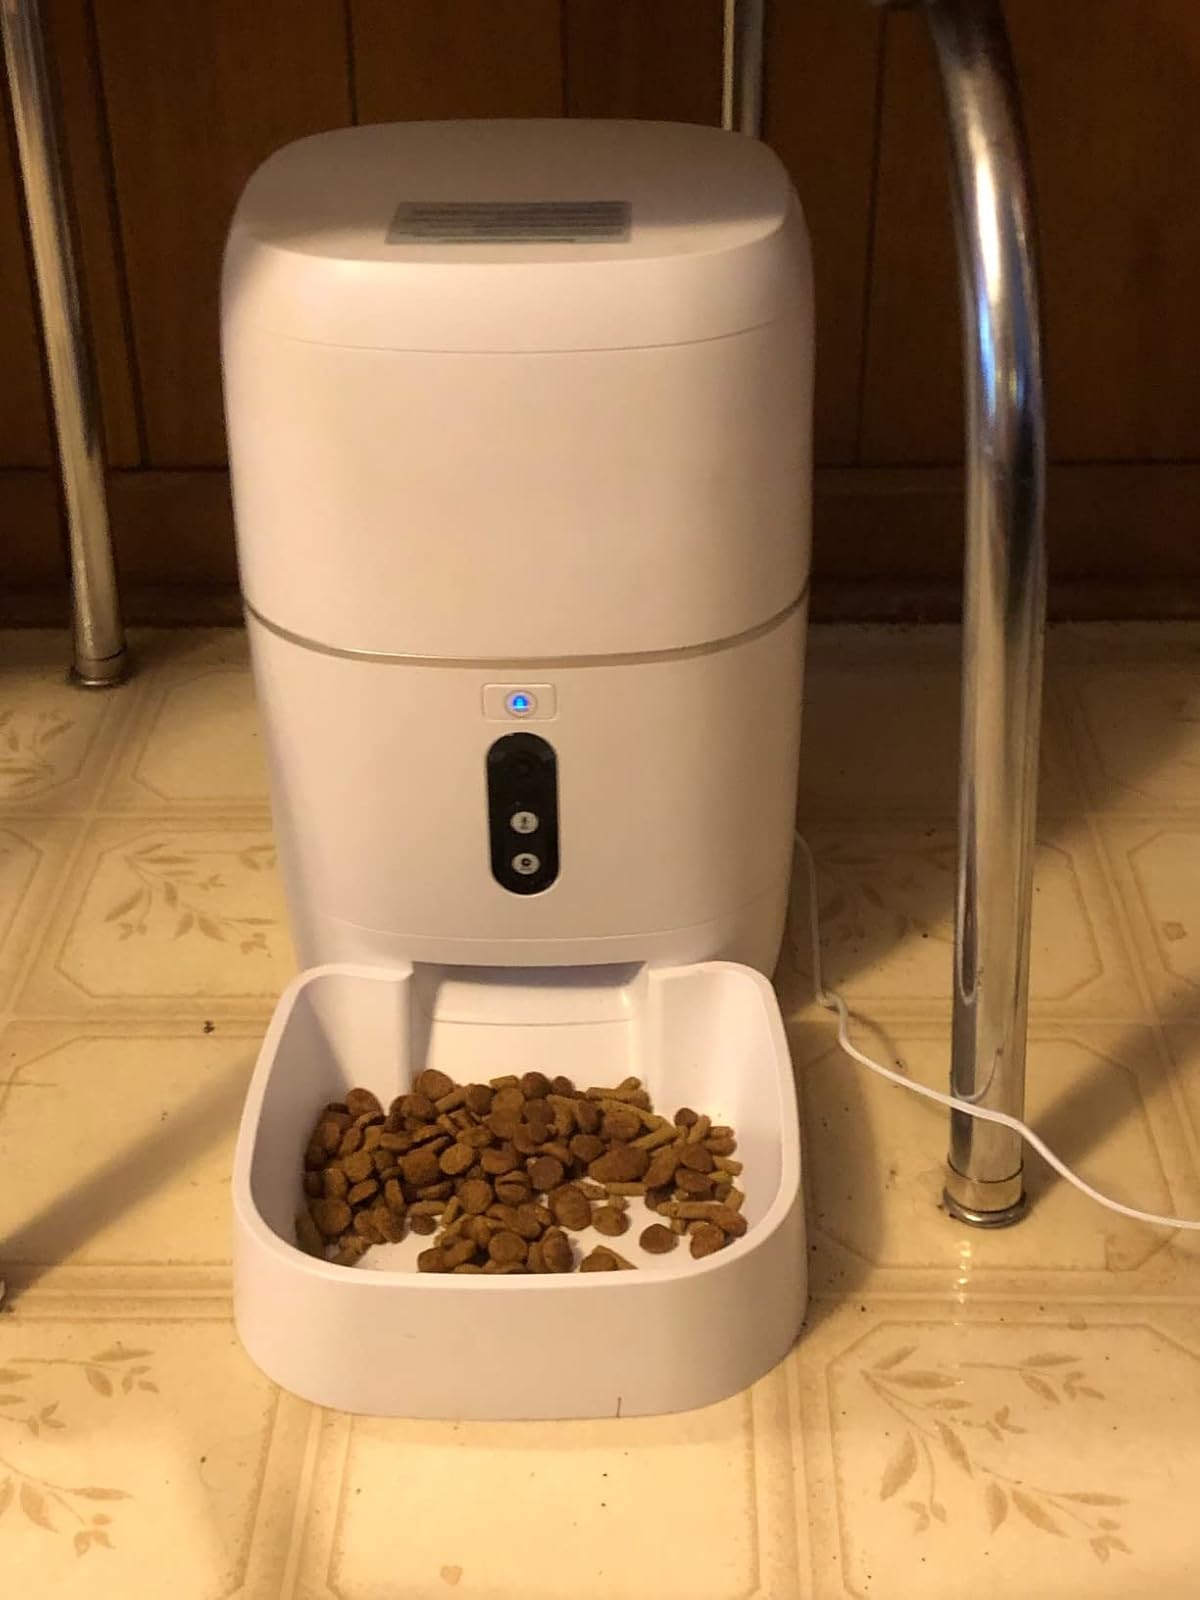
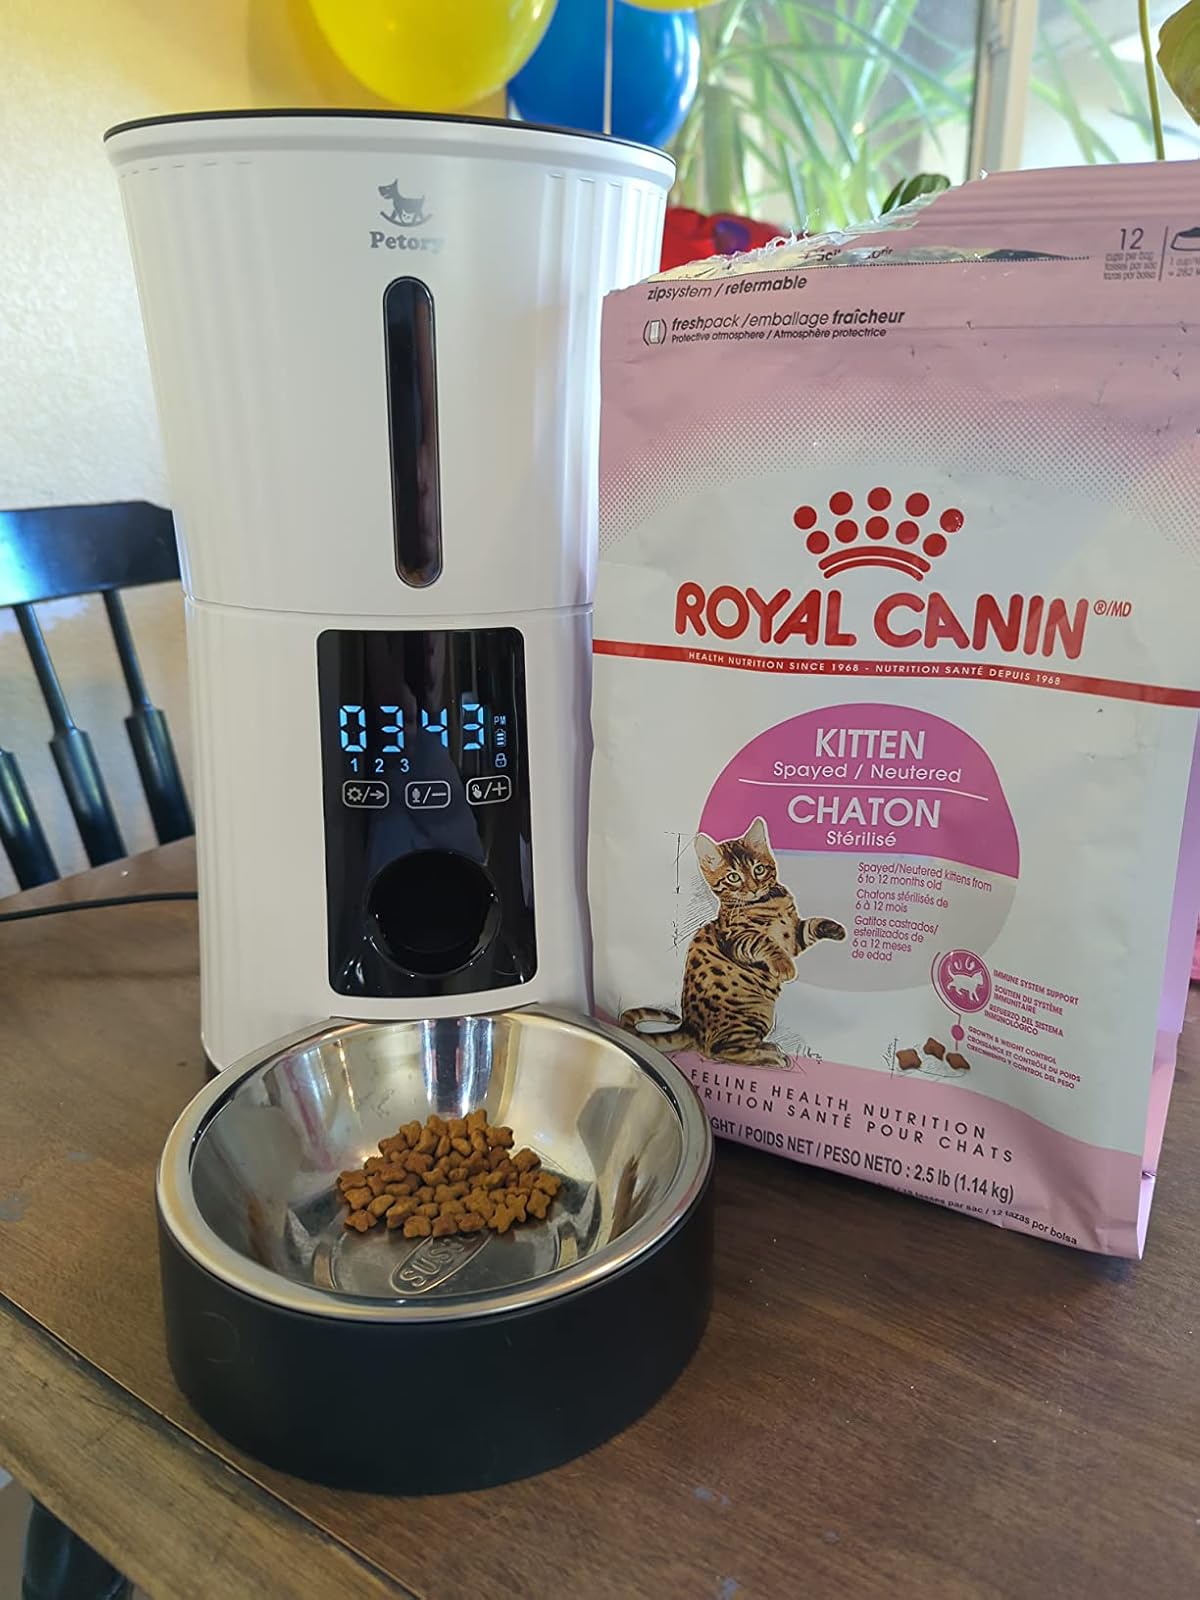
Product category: items_feeder
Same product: no